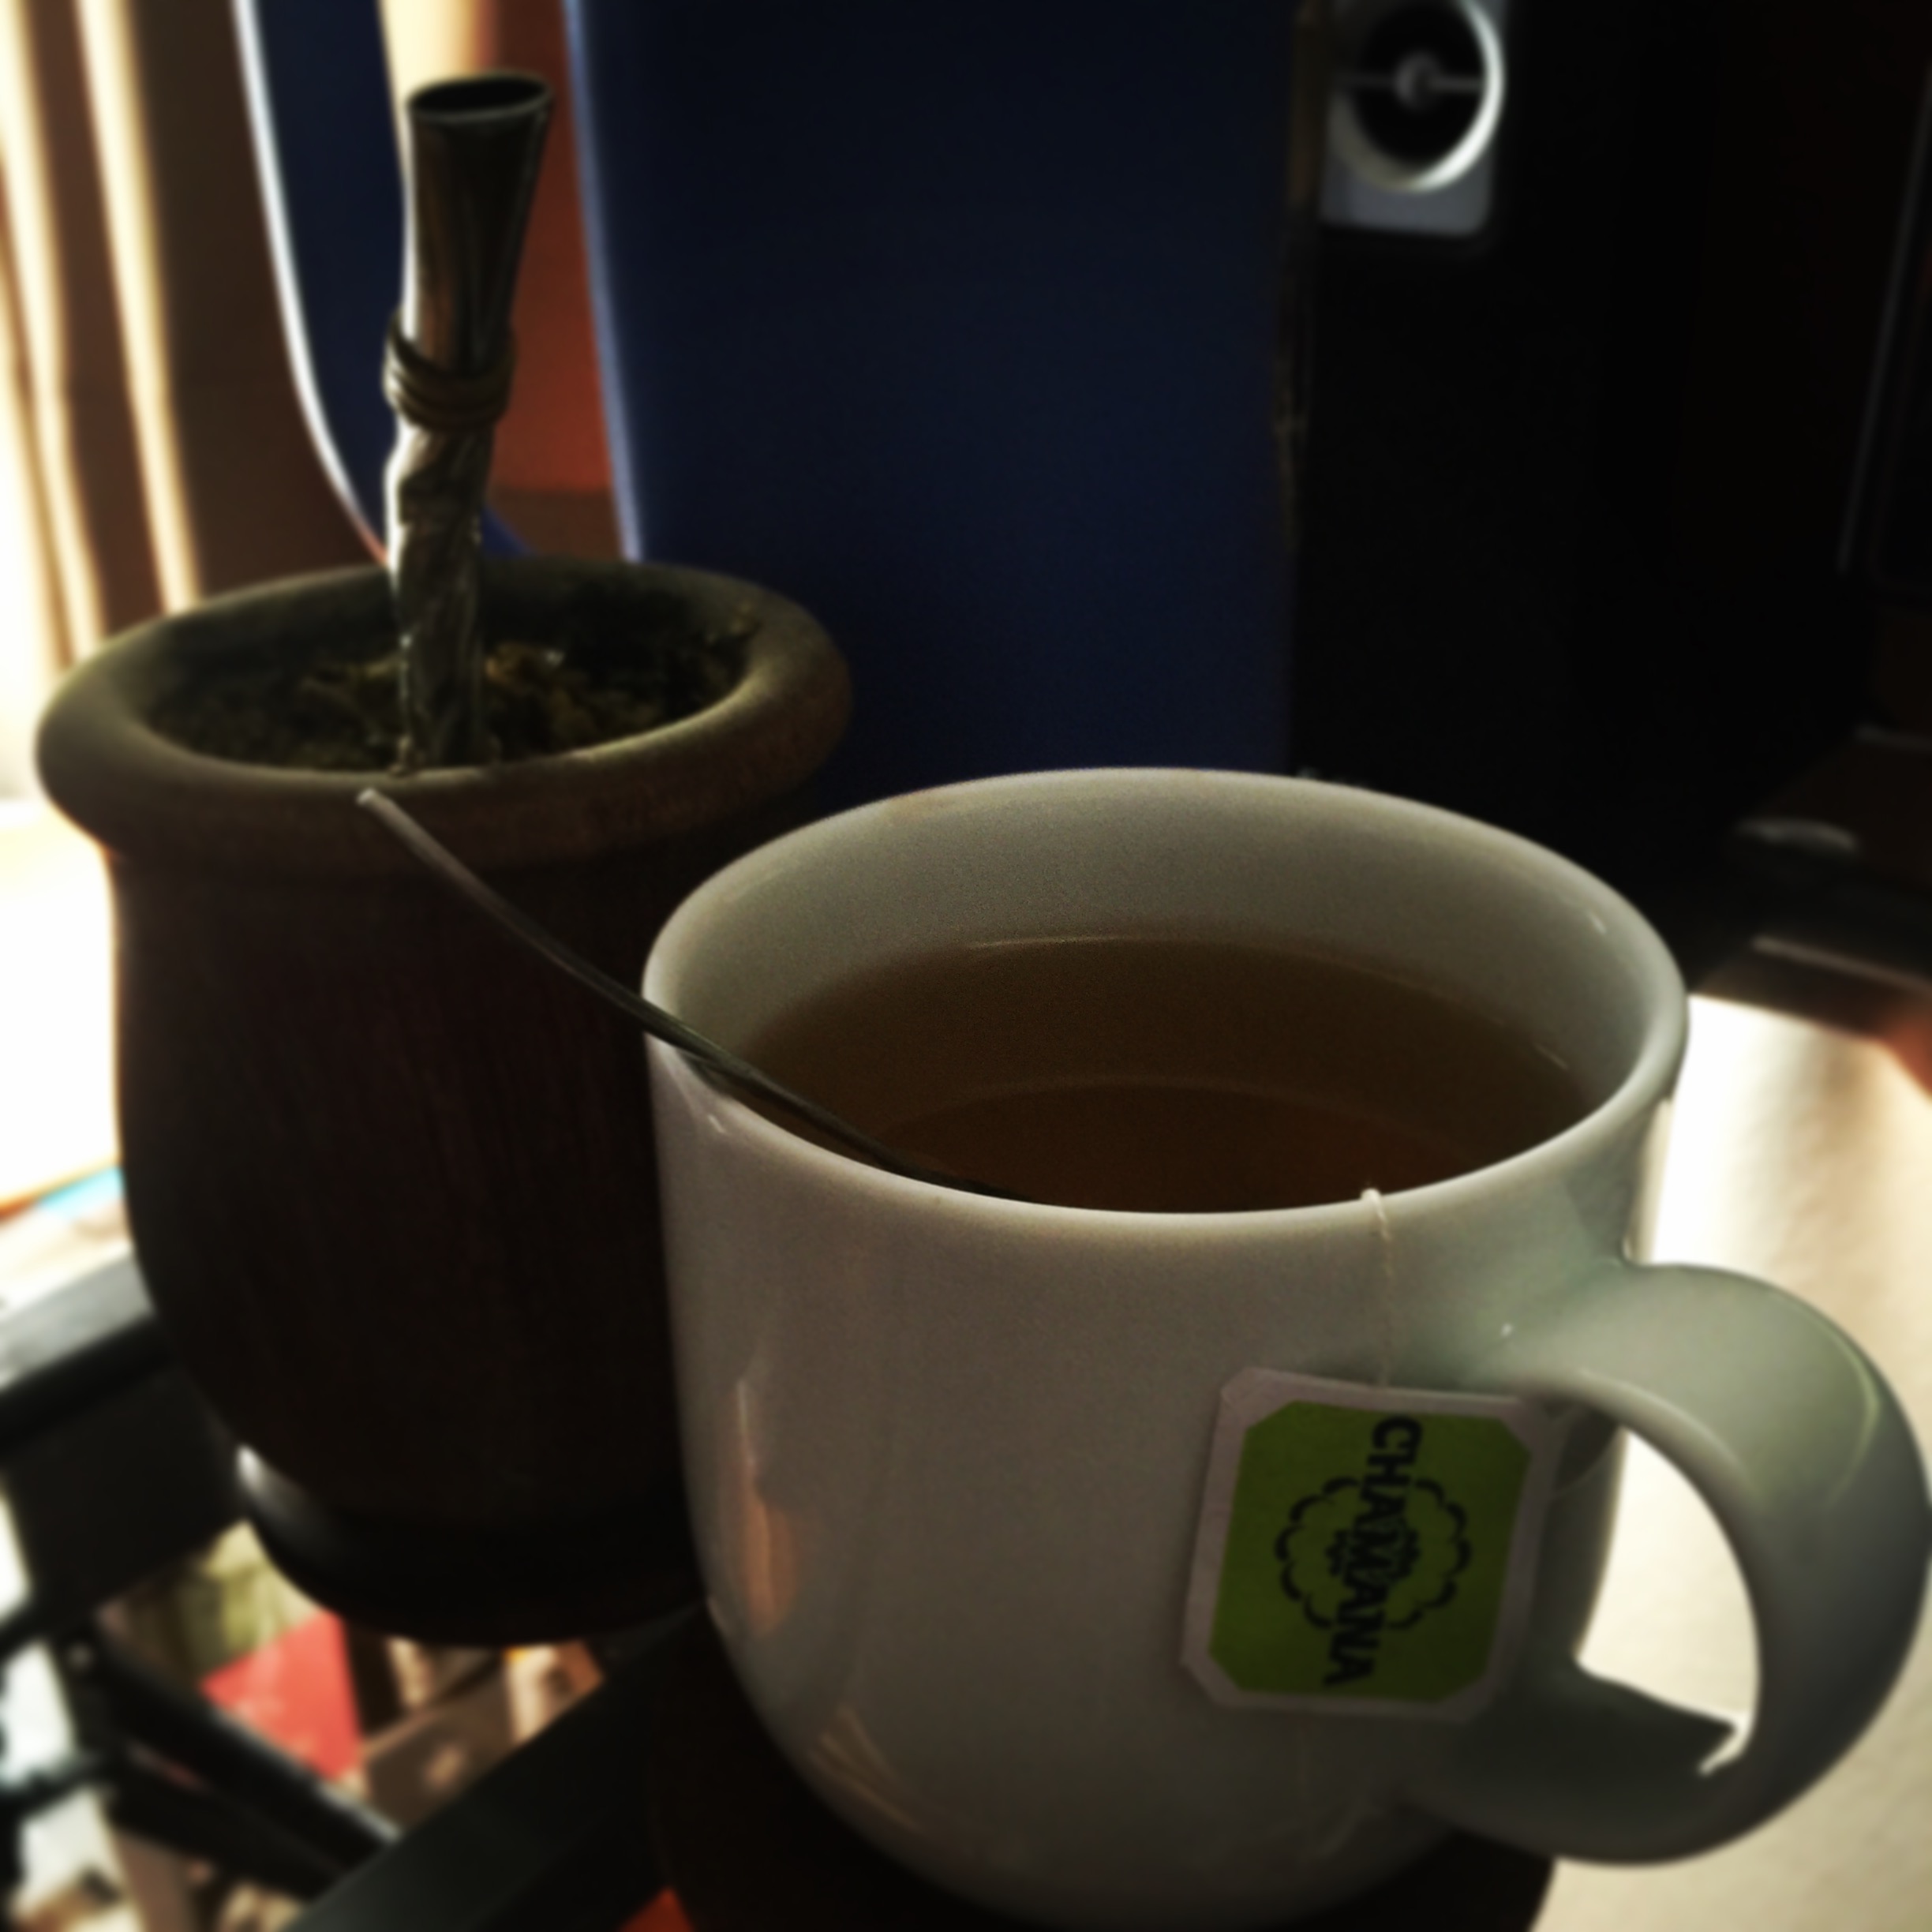
iphone, coffee, tea, cup, drink, espresso, coffee cup, caffeine, argentina, te, mate, iphoneography, project365, squareformat, buenosaires, ar, 160378, 160378com, www160378com, iphone6plus, 066